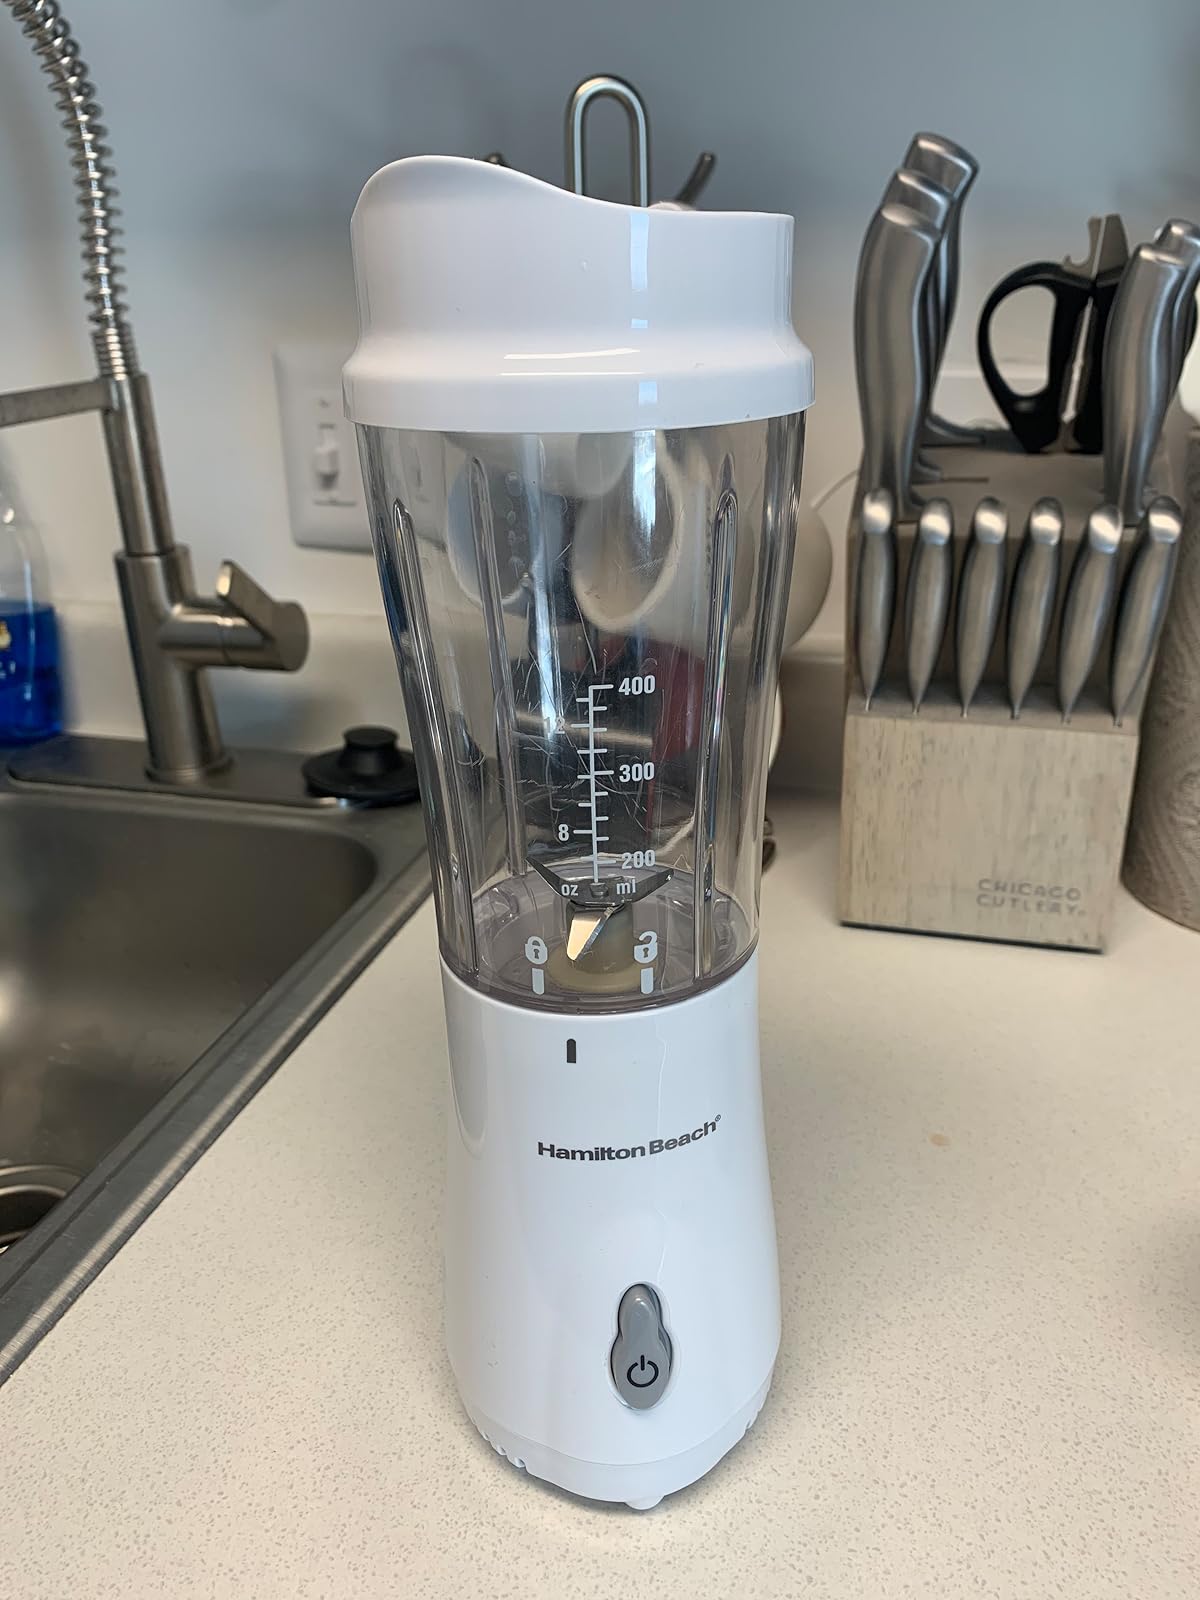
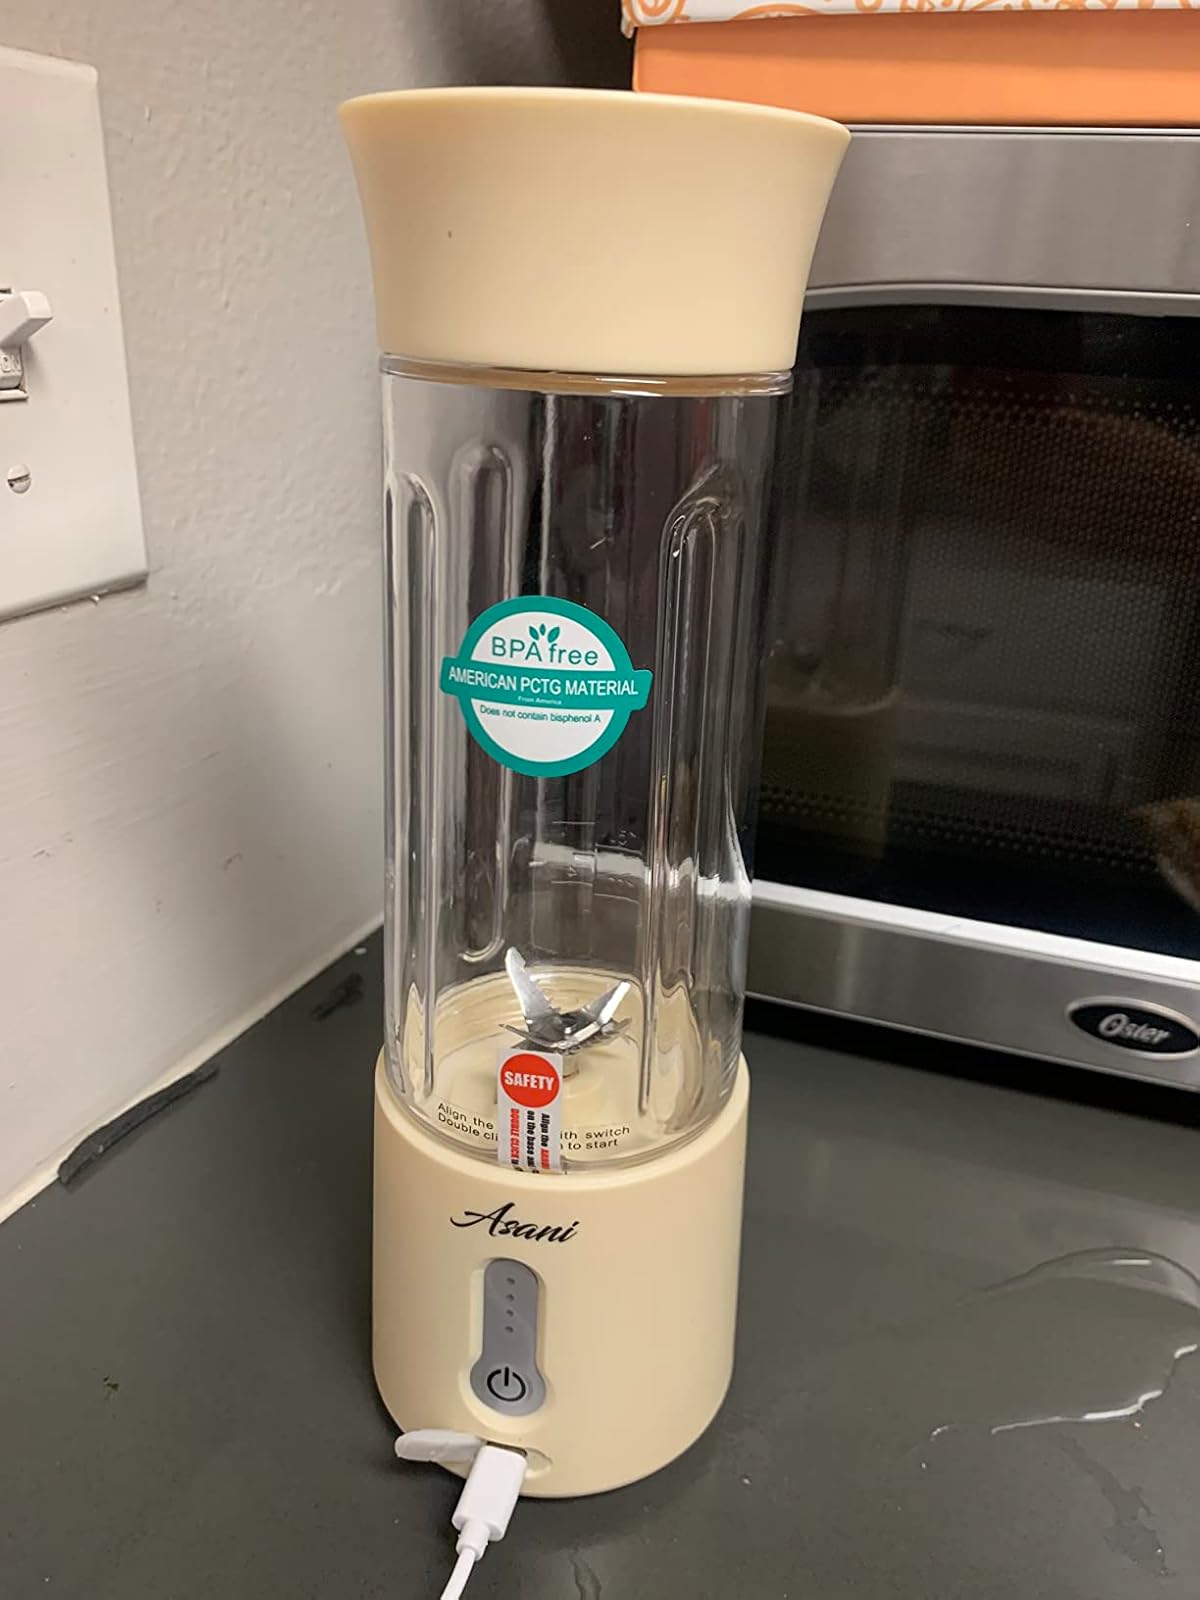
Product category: items_blender
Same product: no